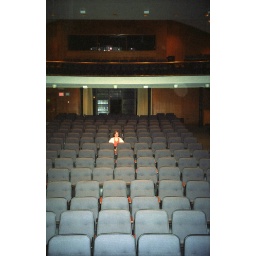
They replaced the old wooden chairs in McCosh 10 with plush ones! Kids today are so coddled...